Stjørdal Station

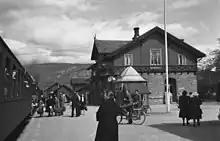
Stjørdal station in the late 1940s.

The station was opened on 1 October 1902 on the Hell–Sunnan Line between Hell Station and Levanger Station as the section to Stjørdal was finished. It was built based upon a design by Paul Armin Due. Prior to 1 June 919, the station was named Stjørdalen, since then it has been called Stjørdal.